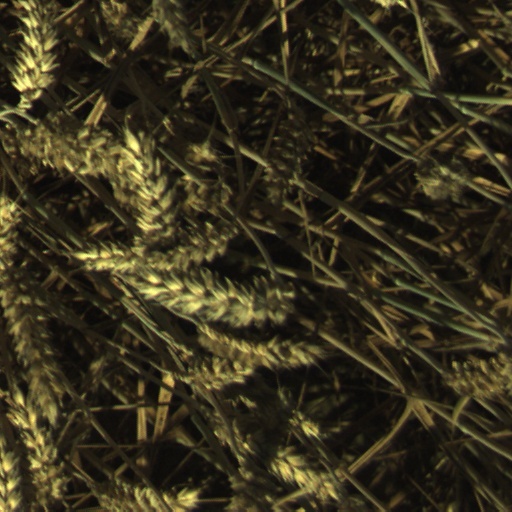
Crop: wheat